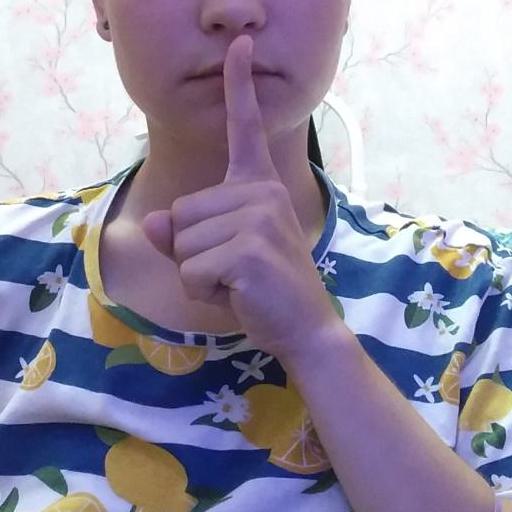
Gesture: mute